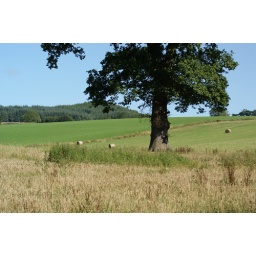
tree in a field #1